Sargis Barkhudaryan

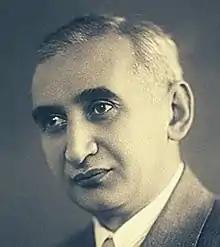
Sargis Barkhudaryan

Born in Tiflis (now Tbilisi), Georgia. Sargis was one of the eight children of a successful businessman, who died when his son was only a teenager. The young man grew up in a musical household. Their house was near an open marketplace and here Sargis heard different tunes sung by vendors, which he was able to reproduce on various folk instruments. Finally, a piano was purchased and Sargis began to take private lessons, initially from Sofia Karakhanyan and later at the local music school, where he eventually enrolled in the class of Lyutsan Lyutsanovich Truskovsku.